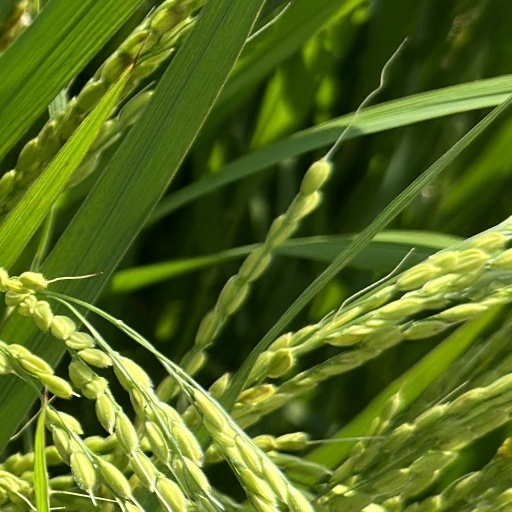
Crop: rice